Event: Nepal Earthquake
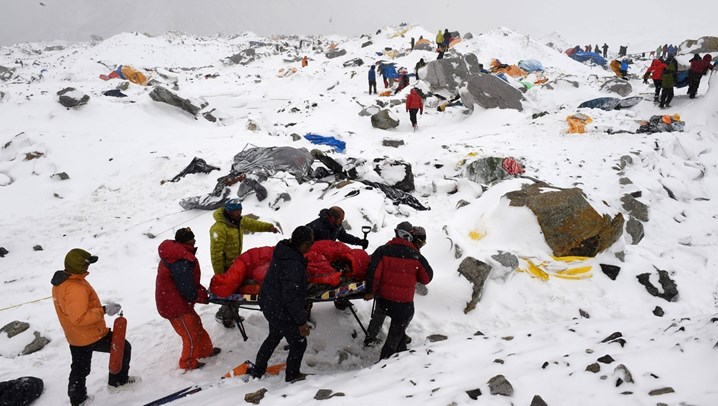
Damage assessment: damage